Osmanthus cake

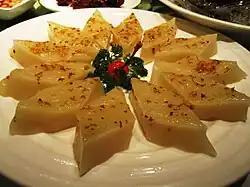
Osmanthus cake

Osmanthus cake is a traditional sweet-scented Chinese pastry made with glutinous rice flour, honey, sweet osmanthus and rock sugar. It has crystal-clear appearance and a soft, slightly waxy texture.